11th Bersaglieri Regiment

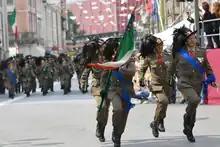
11th Bersaglieri Regiment flag at the 66th National Bersaglieri Rally

At the outbreak of World War I the regiment consisted of the XXVII, XXXIII, and XXXIX battalions and the XI Cyclists Battalion, which operated as an autonomous unit throughout the war. On 20 May 1915, three days before Italy entered the war, the regiment formed, together with the 6th Bersaglieri Regiment, 9th Bersaglieri Regiment, and 12th Bersaglieri Regiment the Special Bersaglieri Division, which also included the IV Mountain Artillery Group of the 1st Mountain Artillery Regiment and minor support units. In July 1915 the division fought in the First Battle of the Isonzo on the Karst plateau at Monte San Michele, in August of the same year in the Second Battle of the Isonzo in the area of Bovec, and in September on the slopes of Monte Javoršček. On 11 February 1916 the four regiments were grouped together in two brigades: the I Bersaglieri Brigade consisted of the 6th and 12th Bersaglieri regiments, while the II Bersaglieri Brigade consisted of the 9th and 11th Bersaglieri regiments. After not even a year of existence the division was reorganized on 5 March 1916 as a standard infantry division, with the Brigade "Piemonte" and Brigade "Aosta" replacing the two Bersaglieri brigades, which afterwards were attached, like other Bersaglieri units, to divisions and army corps as needed.